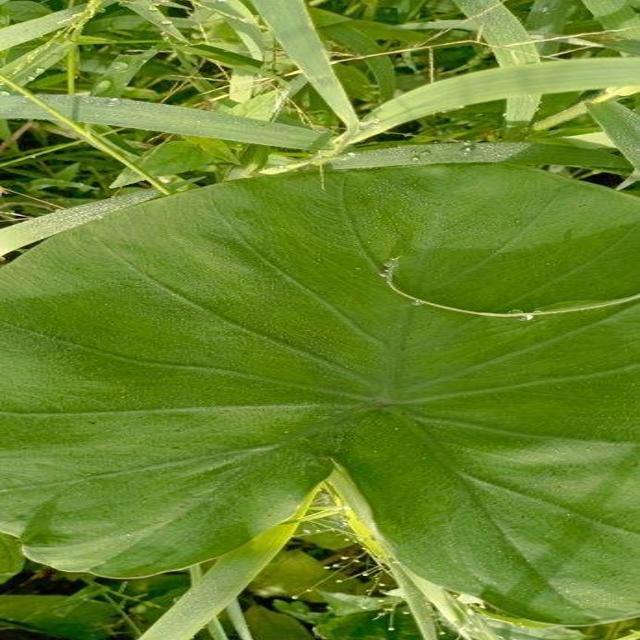
Label: Healthy